Ken Dodd

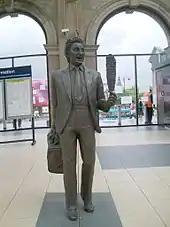
The statue of Dodd at Liverpool Lime Street railway station

Dodd was renowned for the length of his performances, and during the 1960s he earned a place in "The Guinness Book of Records" for the world's longest ever joke-telling session: 1,500 jokes in three-and-a-half hours (7.14 jokes per minute), undertaken at the Royal Court Theatre, Liverpool, where audiences entered the show in shifts.